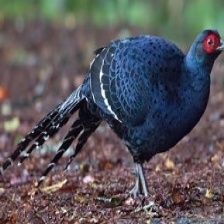
Species: MIKADO  PHEASANT
Scientific name: SYRMATICUS MIKADO